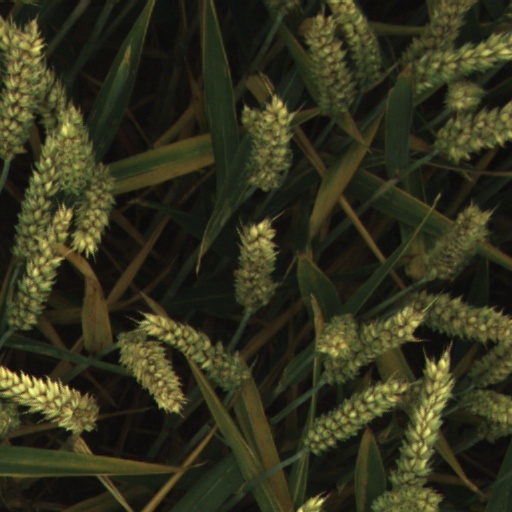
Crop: wheat